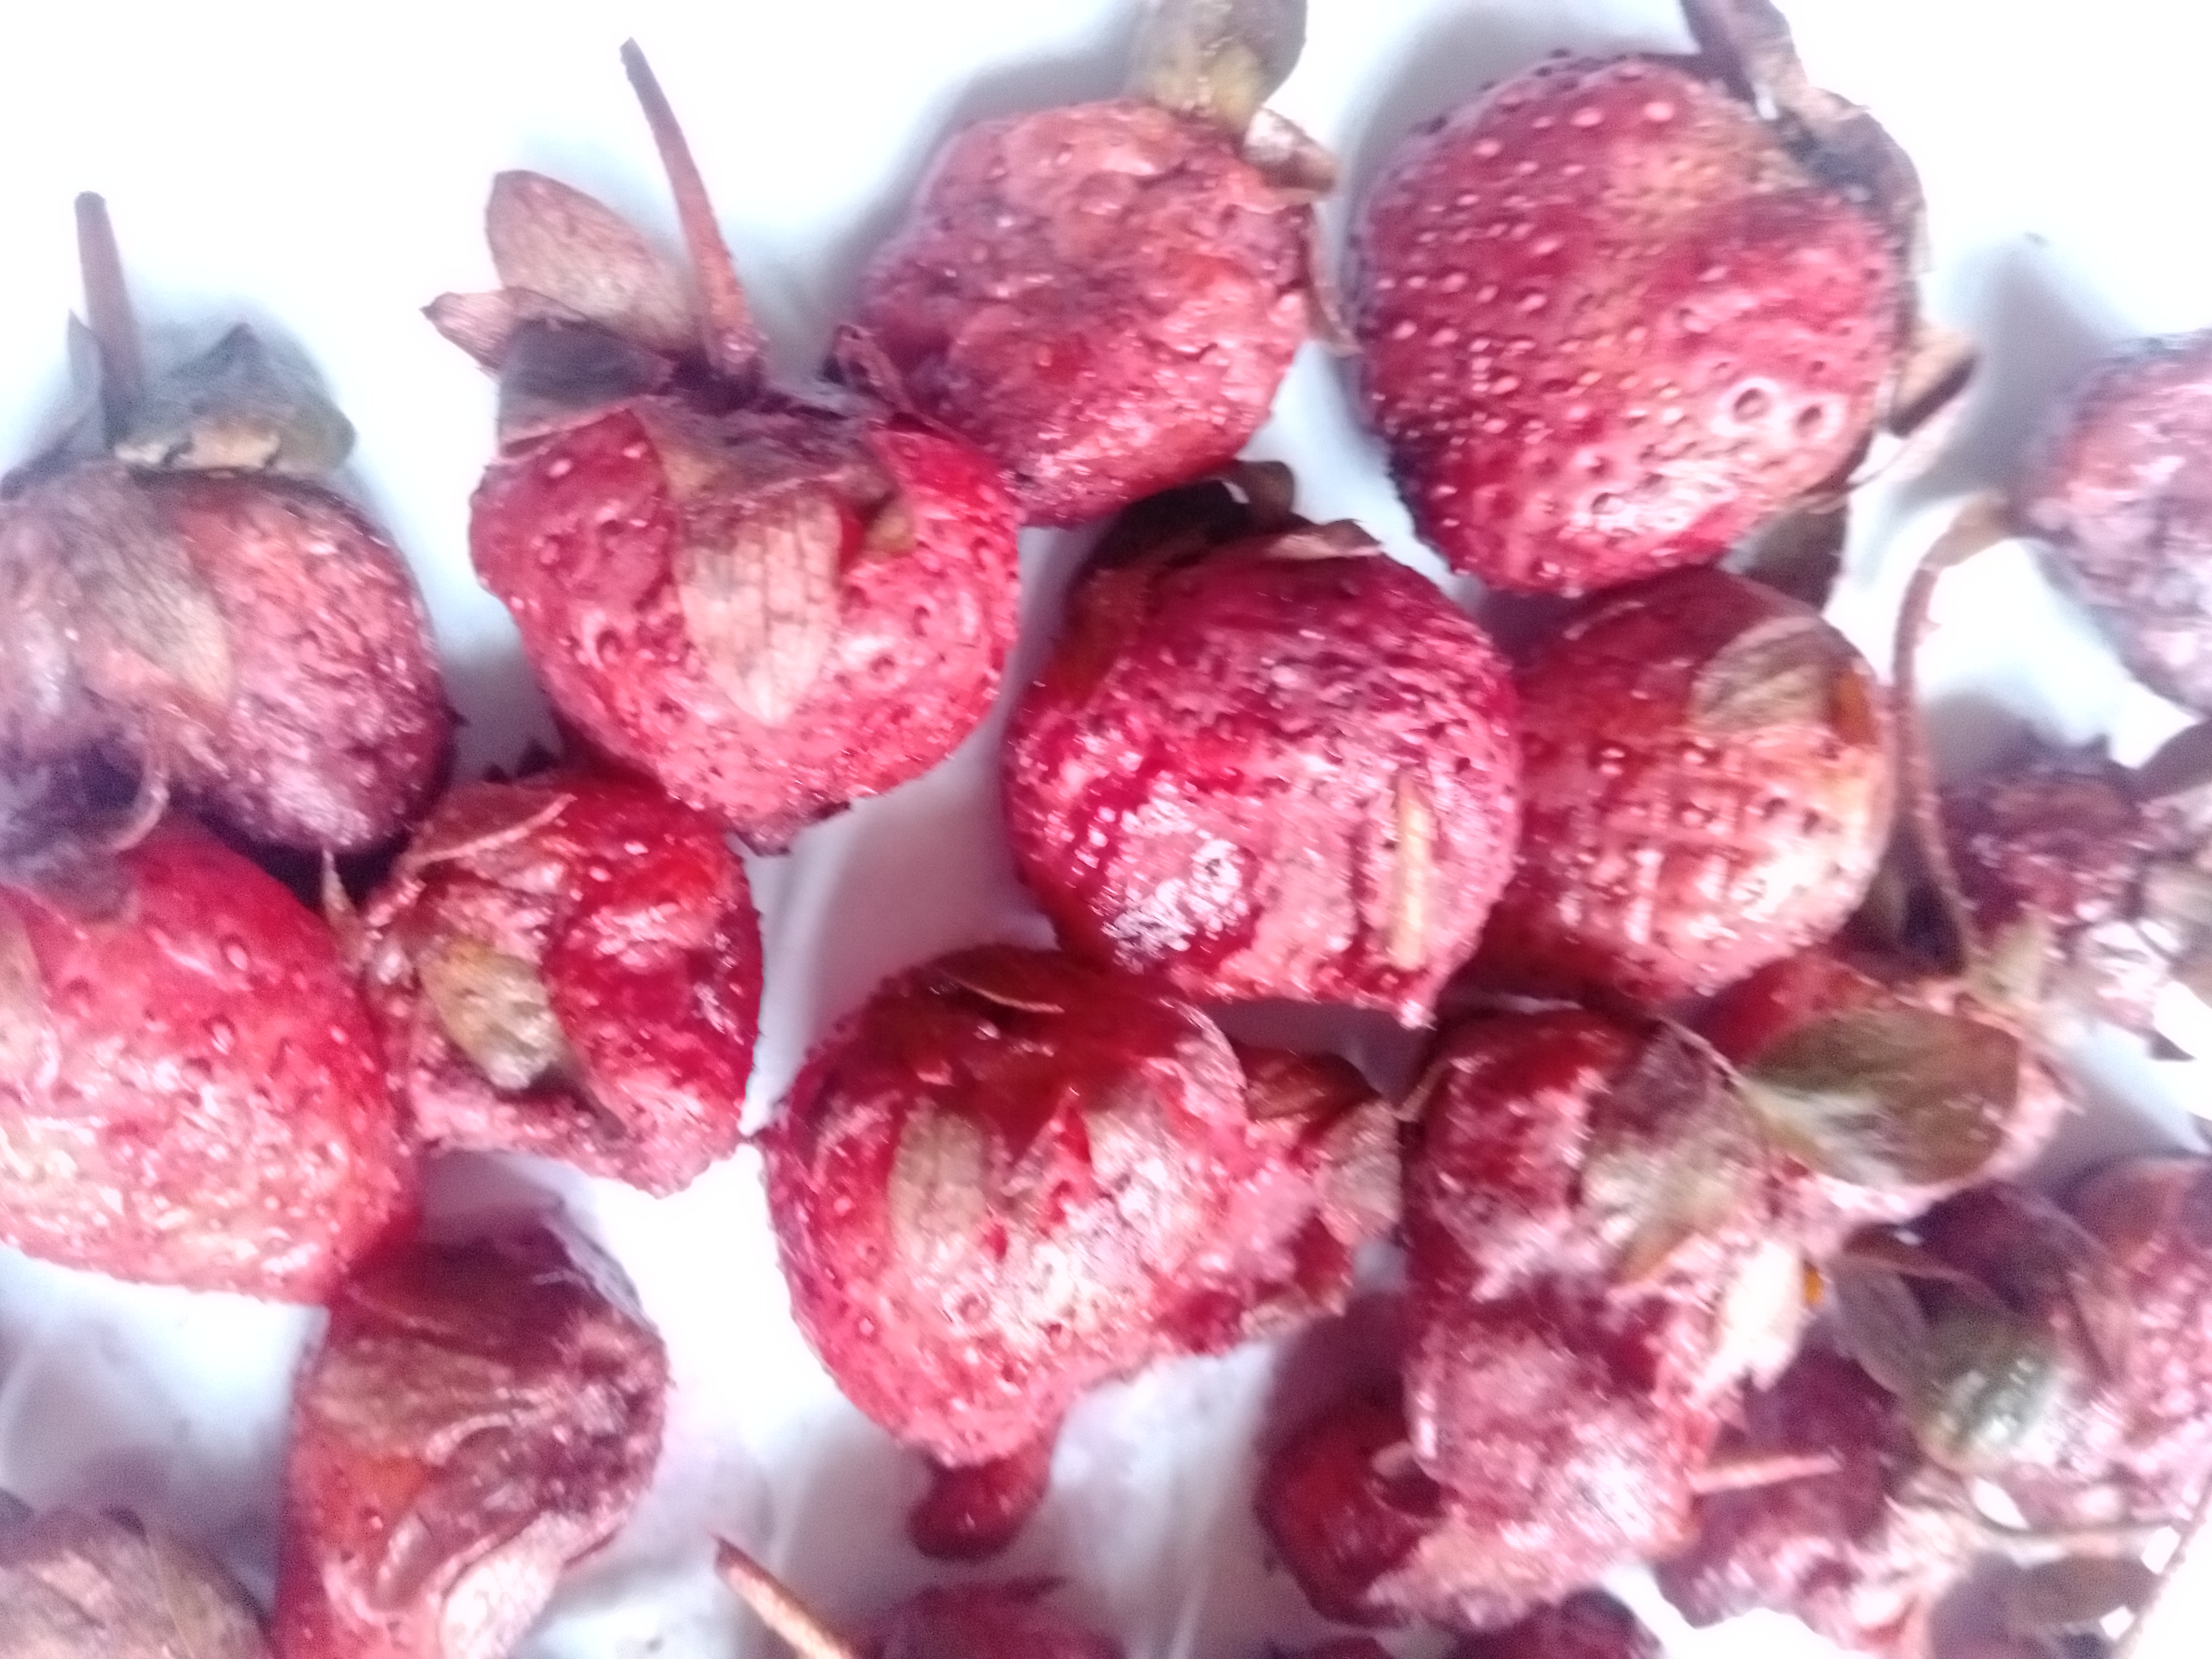
Fruit: strawberry
Condition: rotten